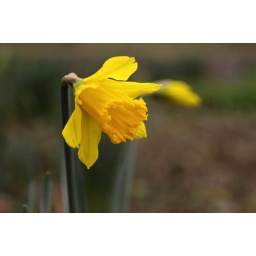
One of the first Daffodils to flower in the Mt Edgecombe park, a sign that spring is on the way